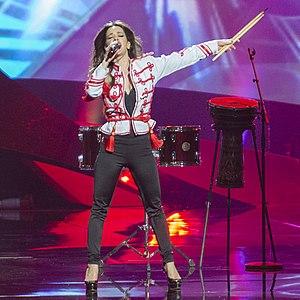
Elitsa Todorova, née le 2 septembre 1977 à Varna en République Populaire de Bulgarie, est une chanteuse et percussionniste bulgare.